Alexei Kovalev (referee)

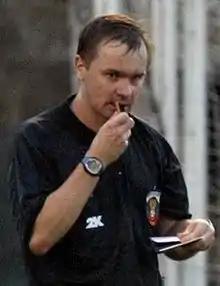
Kovalev in 2007

Alexei Borisovich Kovalev (born 10 August 1973 in Tambov, USSR) is a Russian former football referee. In his youth, he was a football player. He played as a midfielder for the amateur team FC Lokomotiv Tambov.